Hurricane Adrian (2011)

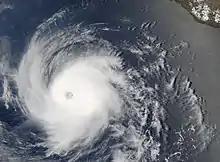
Hurricane Adrian at peak intensity on June 10, while transitioning to an annular hurricane

Later that day, a well-defined eye formed beneath the CDO and the surrounding cloud tops reached below , indicating intensification is present. Adrian rapidly deepened, and over the following 24 hours, it is estimated by satellite observations that winds increased from 80 mph (120 km/h) to 140 mph (240 km/h) and its barometric pressure decreased by 43 mbar (hPa; 1.27 inHg), going from a category 1 to a category 4 hurricane on the Saffir–Simpson Hurricane Scale (SSHS). During that time, its eye became more distinct, and the upper-level outflow was symmetrical. Throughout most of June 9, Adrian began transitioning into an annular hurricane, displaying a large and circular eye around in diameter, devoid of any convective banding.